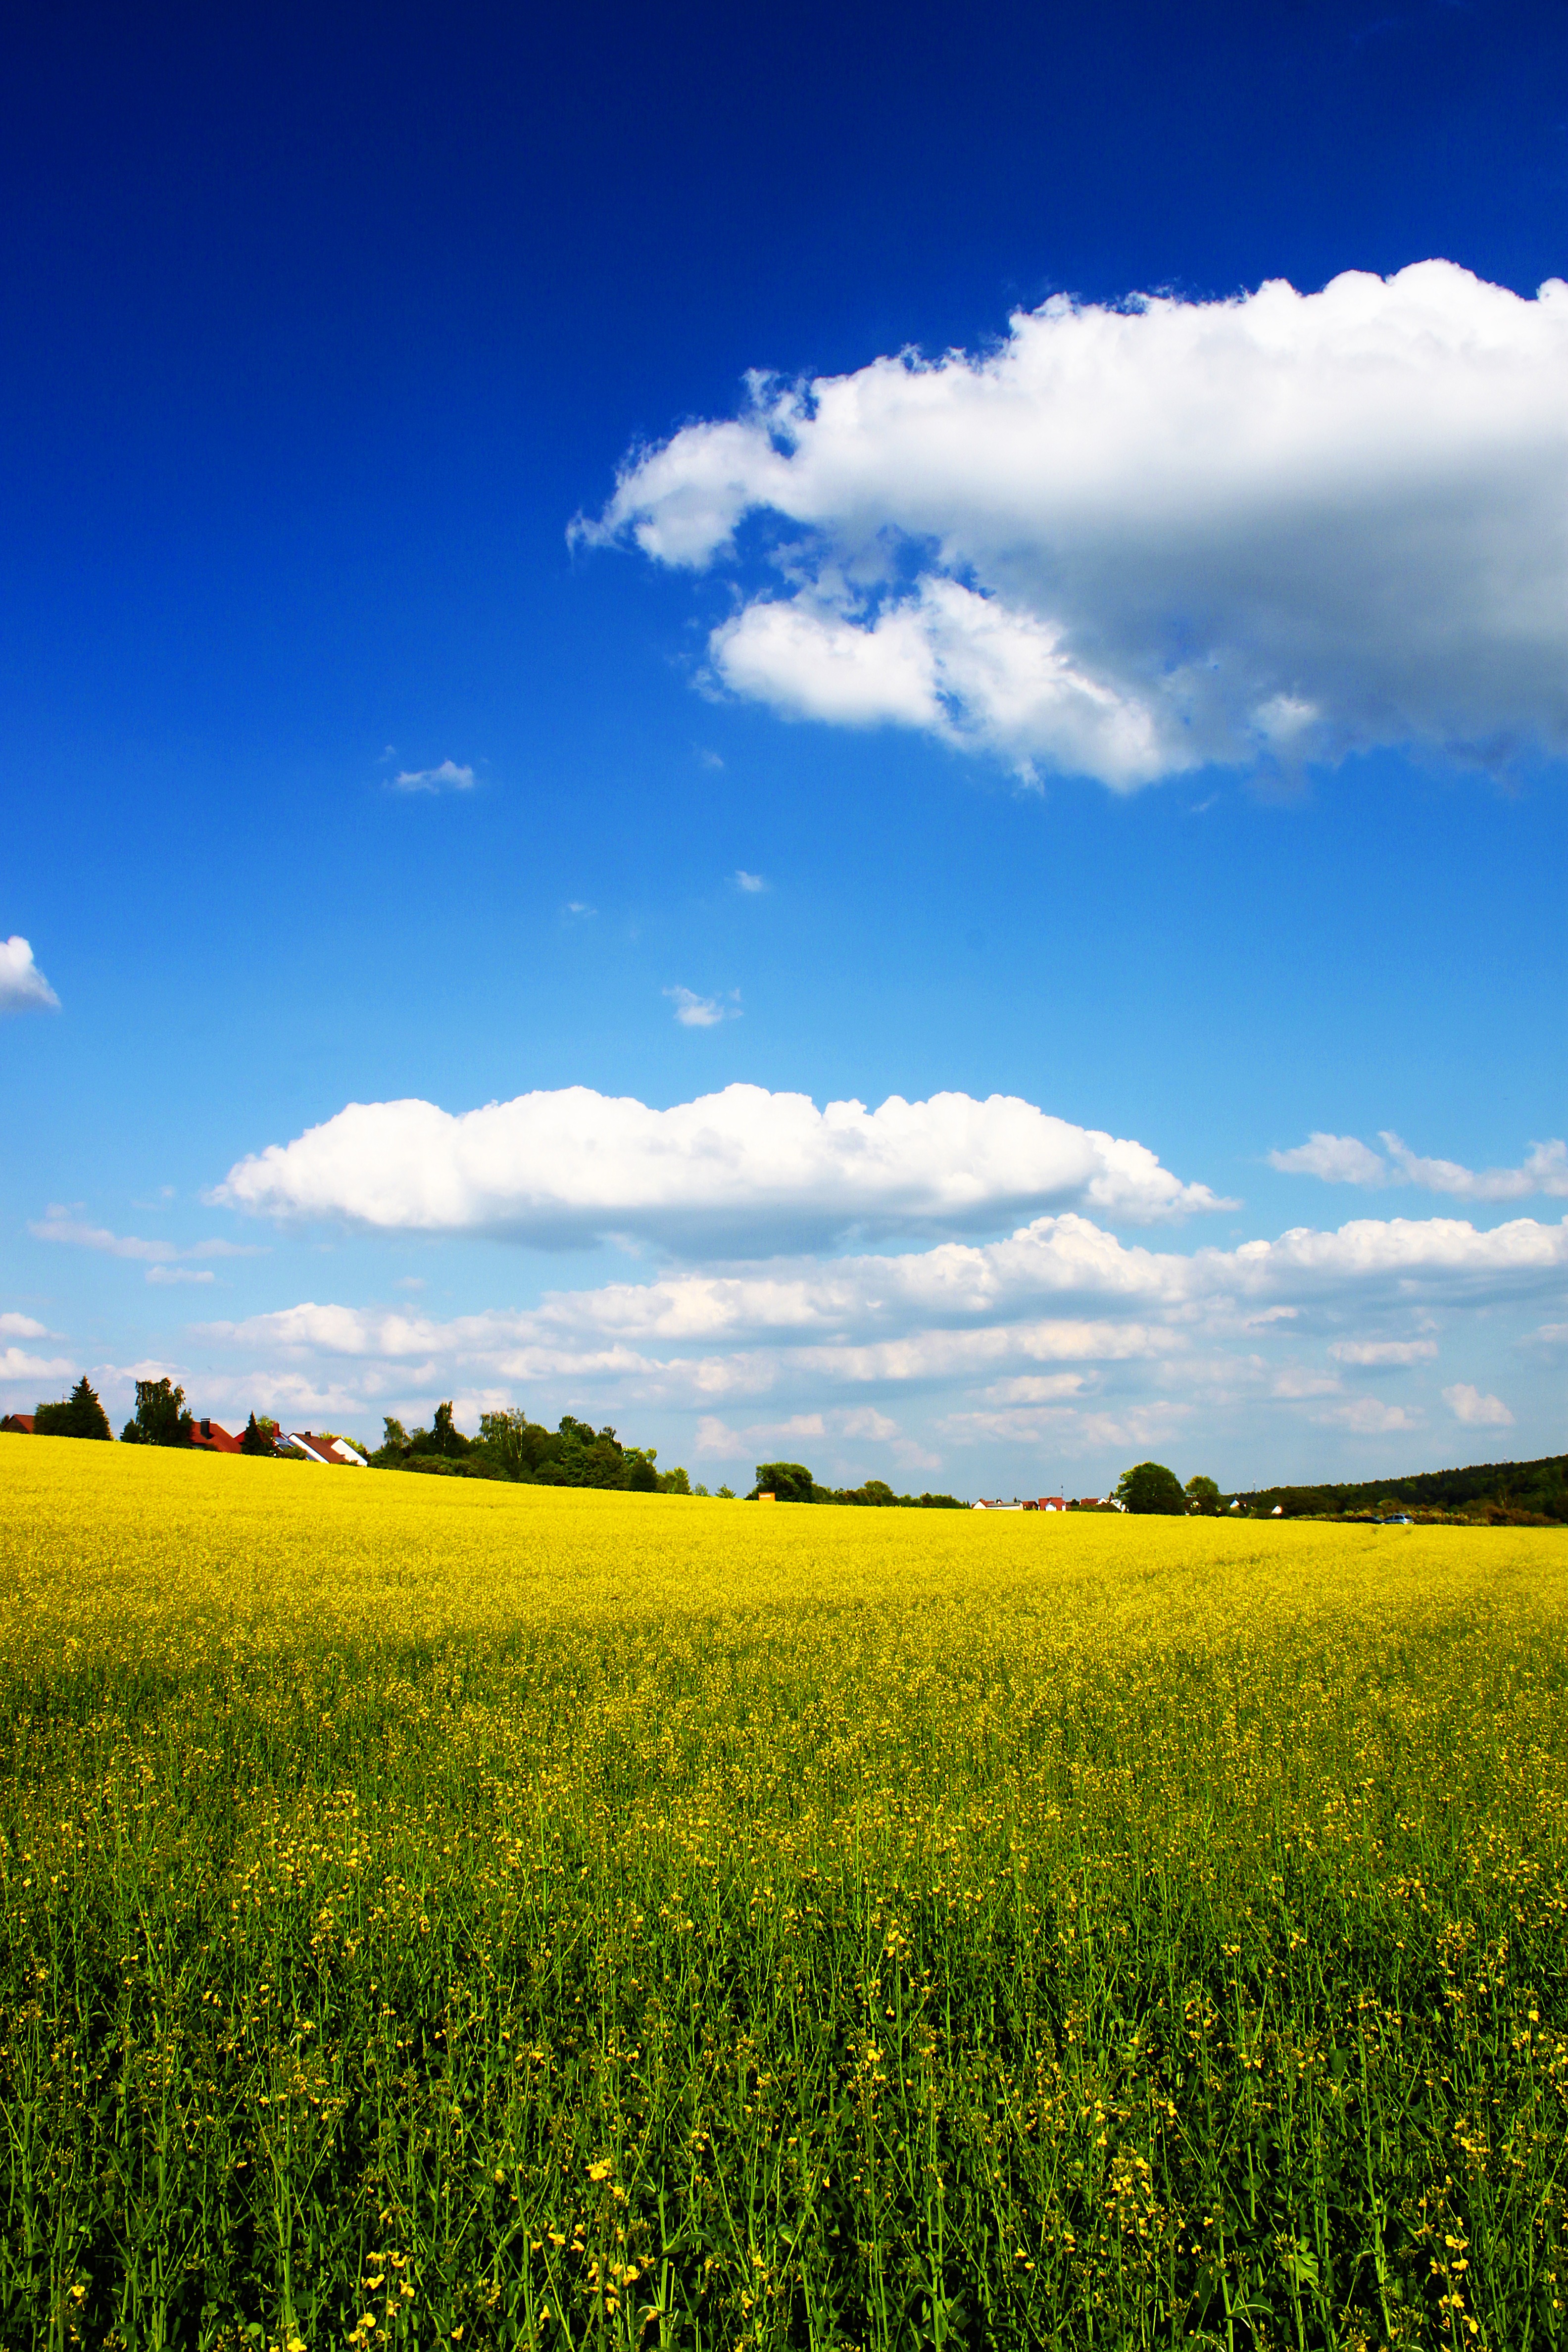
landscape, nature, grass, outdoor, horizon, blossom, cloud, plant, sky, field, meadow, prairie, sunlight, flower, bloom, food, spring, produce, vegetable, crop, pasture, blue, yellow, agriculture, plain, rapeseed, flowers, clouds, grassland, out, canola, ecosystem, brassica, rural area, oilseed rape, rape blossom, flowering plant, oilseed rape plants, natural environment, grass family, land plant, mustard plant, mustard and cabbage family